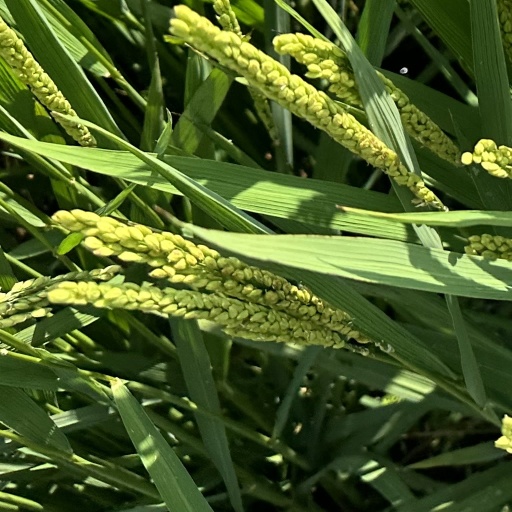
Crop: rice